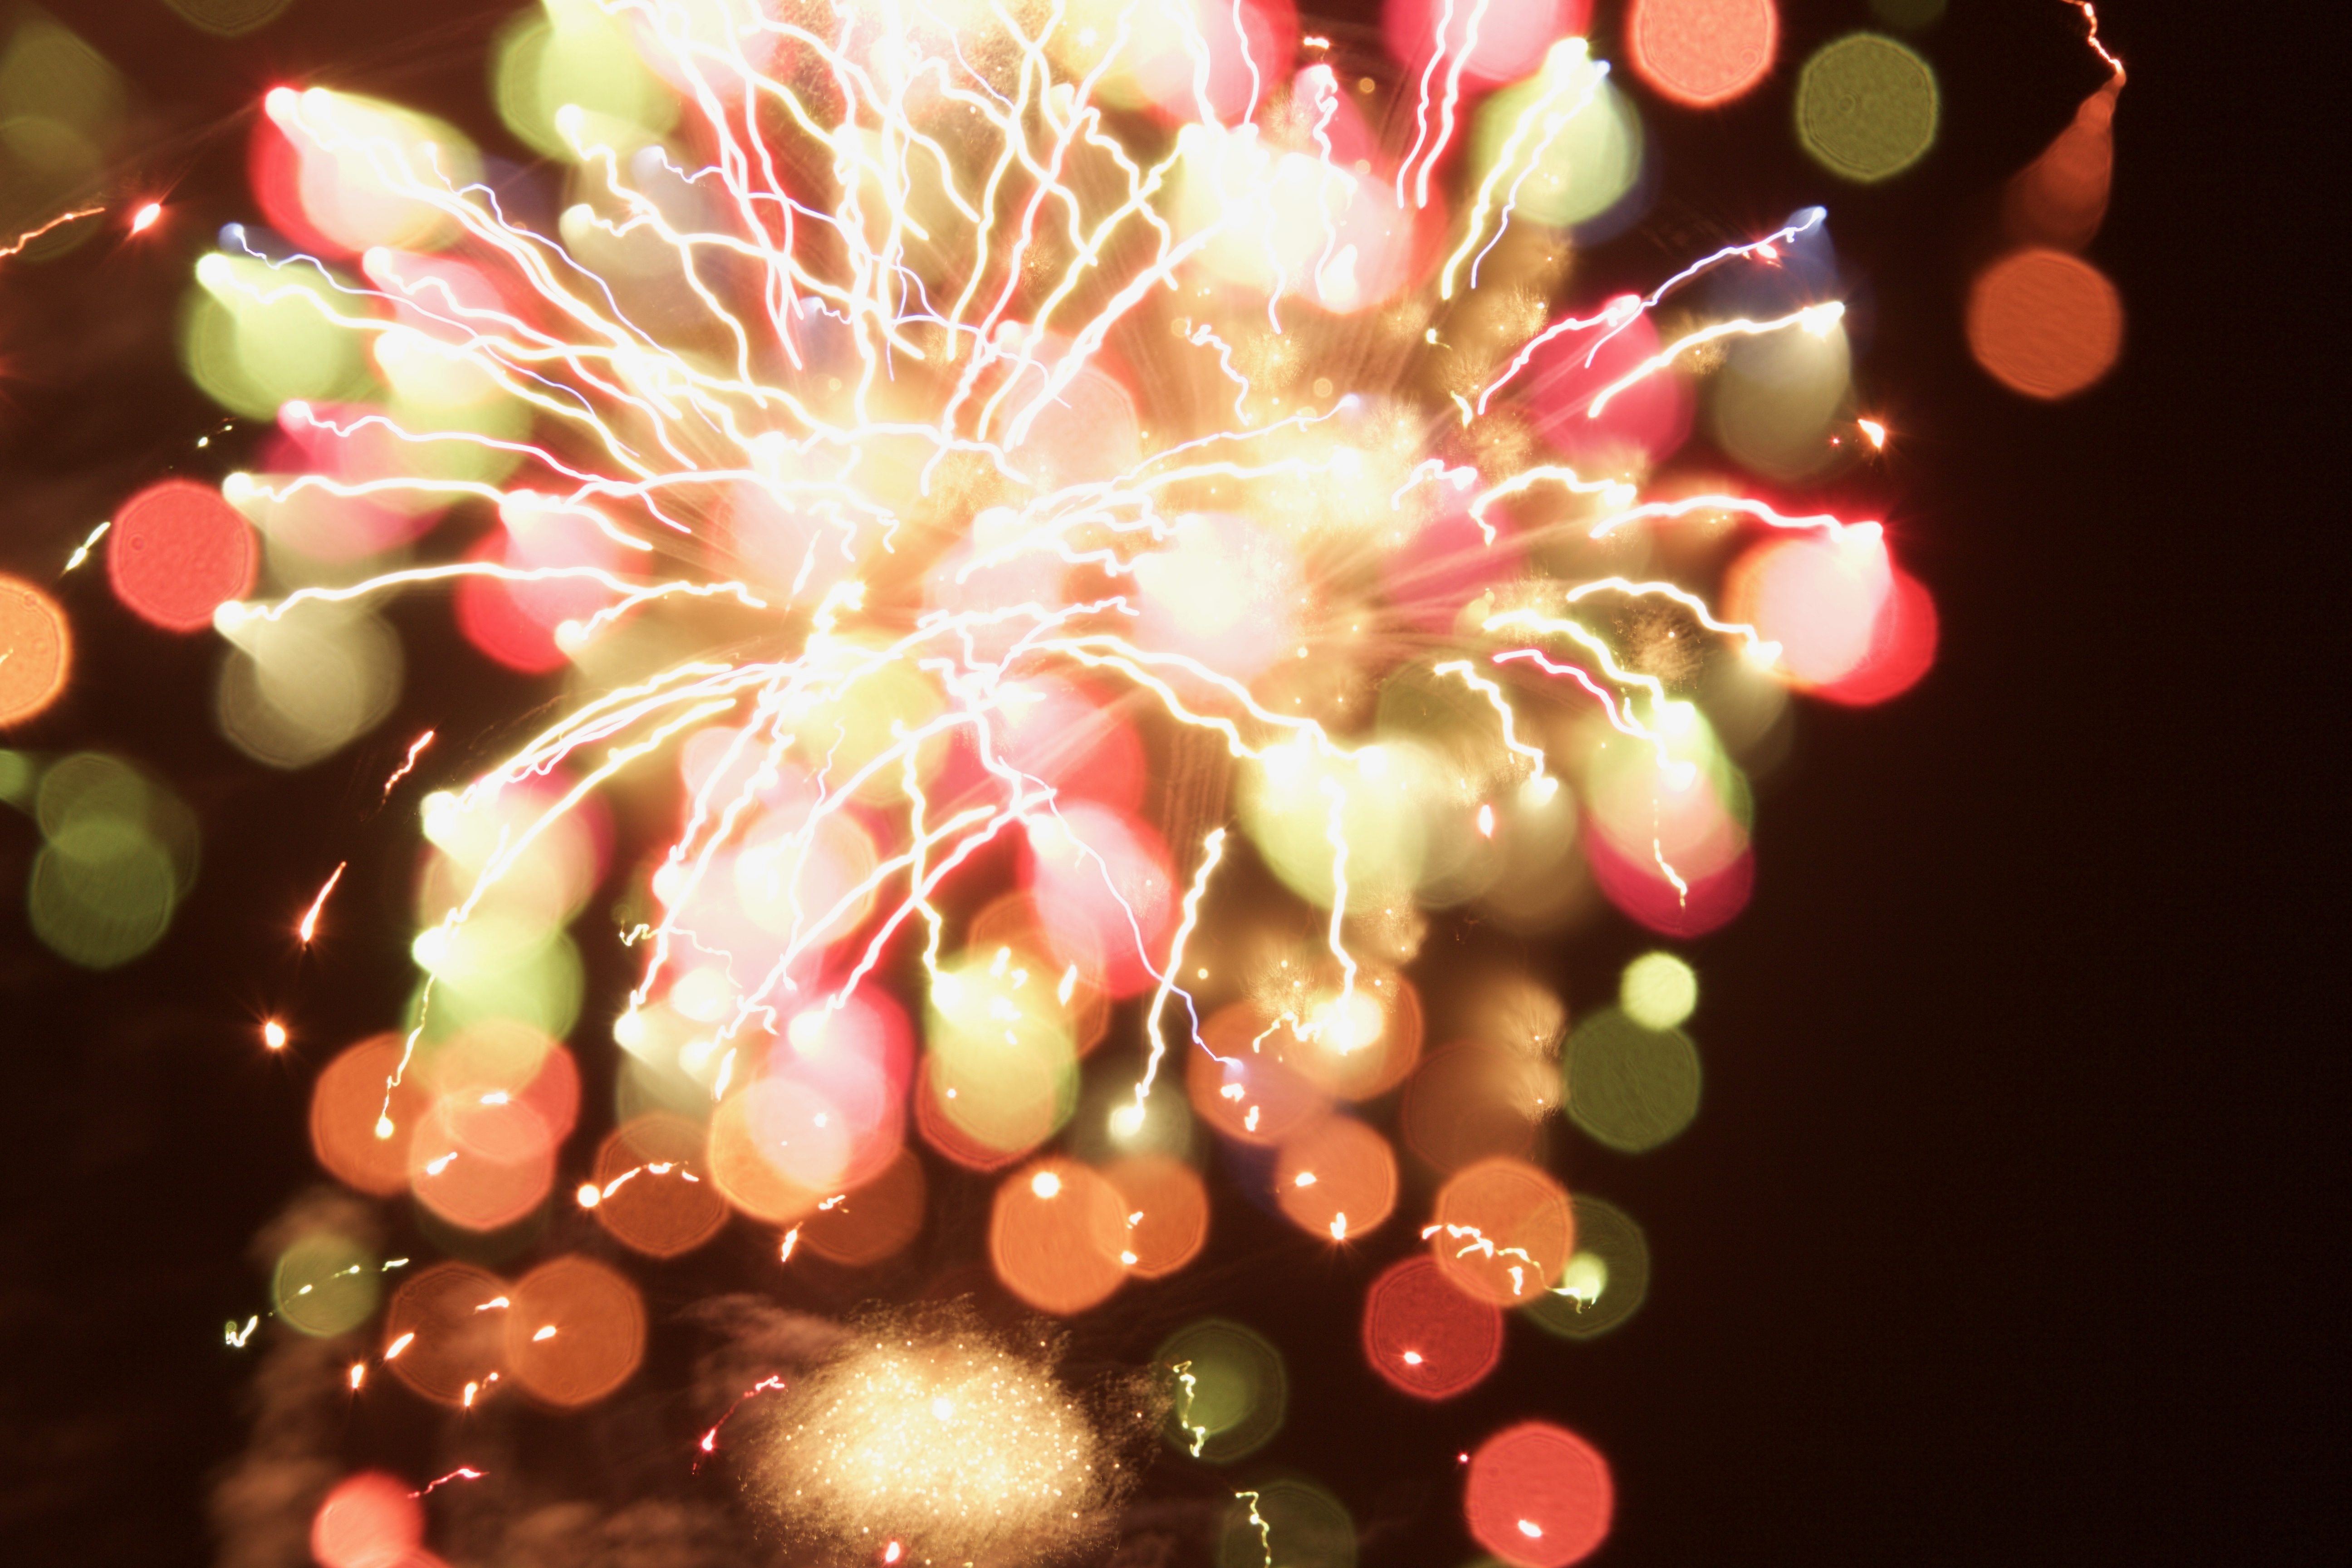
branch, light, plant, flower, petal, sparkler, red, christmas, flora, christmas tree, christmas decoration, macro photography